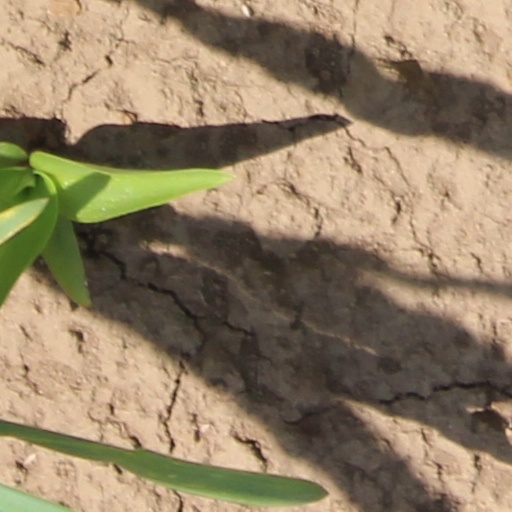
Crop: wheat